Sweden men's national football team

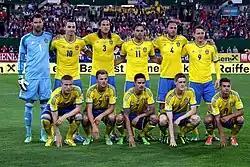
The Sweden national team before playing against Austria in 2013 during the 2014 FIFA World Cup qualifiers

Sweden's Euro 2012 campaign with their new coach, Erik Hamrén, started well with two consecutive wins in Group E against Hungary and San Marino. After that Sweden lost to the Netherlands in Amsterdam with 1–4, but then won against Moldova first in Stockholm with 2–1 and later in Chișinău with 4–1. After the battle against Moldova Sweden beat their neighbor Finland with 5–0. The following game was a defeat when Hungary through Rudolf scored 2–1 home at Stadium Puskás Ferenc at the last minute of full-time. After that Sweden defeated San Marino with 5–0 away including two goals from Christian Wilhelmsson, who before the two games against San Marino and Hungary hadn't been a regular in the starting eleven during Hamréns tenure as head coach. The Sweden national team then proceeded to beat Finland with 2–1 and in the final game beat the Netherlands with 3–2 to end their streak of 17 consecutive qualification-game wins. On 2 December 2011, Sweden were drawn into Group D alongside England, Ukraine and France in the Euro 2012 competition.